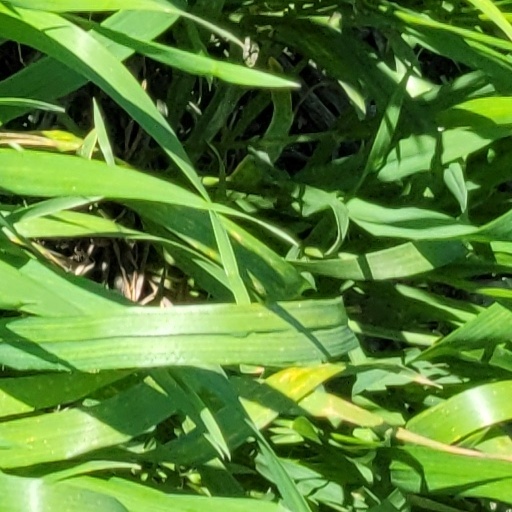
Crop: wheat